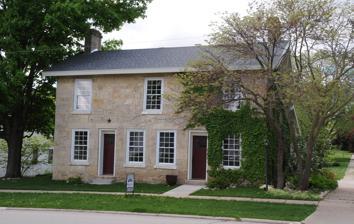
Building: Guiberson House
Country: United States of America
Year built: 1865
Historic house in Iowa, United States United States historic place Guiberson House U.S. National Register of Historic Places Show map of Iowa Show map of the United States Location 302 S. 4th Ave. Winterset, Iowa Coordinates 41°19′56.5″N 94°01′06″W / 41.332361°N 94.01833°W / 41.332361; -94.01833 Area less than one acre Built 1861-1865 Built by Caleb Clark NRHP reference No. 79003697 Added to NRHP July 10, 1979 The Guiberson House is a historic residence located in Winterset, Iowa , United States.  Edwin R. Guiberson settled in Winterset in the late 1840s, and worked as a lot agent selling property after the town was platted.  He also served a term as County Judge.  Calib Clark, a local stonemason , is credited with building this house from 1861 to 1865. The two-story structure is composed of locally quarried limestone that is laid in a random ashlar pattern.  The five bay facade features entry ways in the second and fourth bays.  The house was listed on the National Register of Historic Places in 1979. References